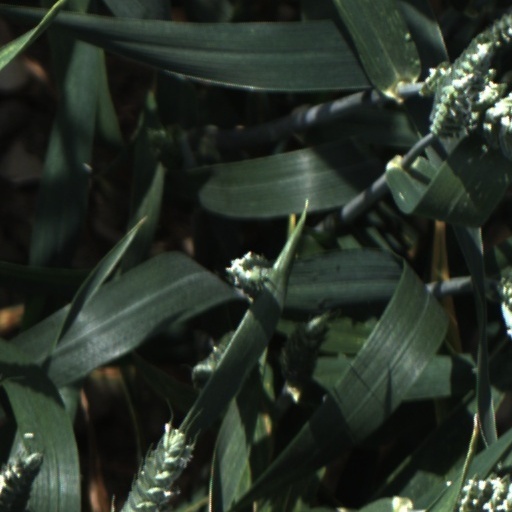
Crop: wheat